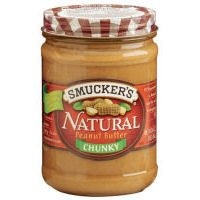
Item Name: Smuckers Natural Peanut Butter Chunky, 16 OZ (Pack of 12)
Product Description: Smucker's Natural Chunky Peanut Butter - | Kosher | Made without Hydrogenated Oils |Smucker's Natural Chunky Peanut Butter is made with roasted peanuts and a dash of salt.
Value: 192.0
Unit: Fl Oz

Price: 4.255